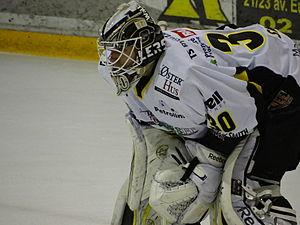
Coupe Continentale de hockey 2014 à Rouen - Ruben Smith
Ruben Smith est un joueur professionnel norvégien de hockey sur glace qui évolue au poste de gardien de but. Il évolue dans le championnat senior de son pays depuis 2005 remportant le titre de champion à plusieurs reprises : 2008, 2012, 2013, 2014 et 2015. Avec l'équipe des Stavanger Oilers, il gagne la finale de la Coupe continentale 2013-2014.
Le Stavanger ishockeyklubb est un club de hockey sur glace de Stavanger en Norvège. Créé en 2000 par Hartti Kristola, un homme d'affaires finlandais, le club évolue sous le nom de Stavanger Oilers et rejoint l'élite norvégienne en 2003 après deux promotions consécutives.